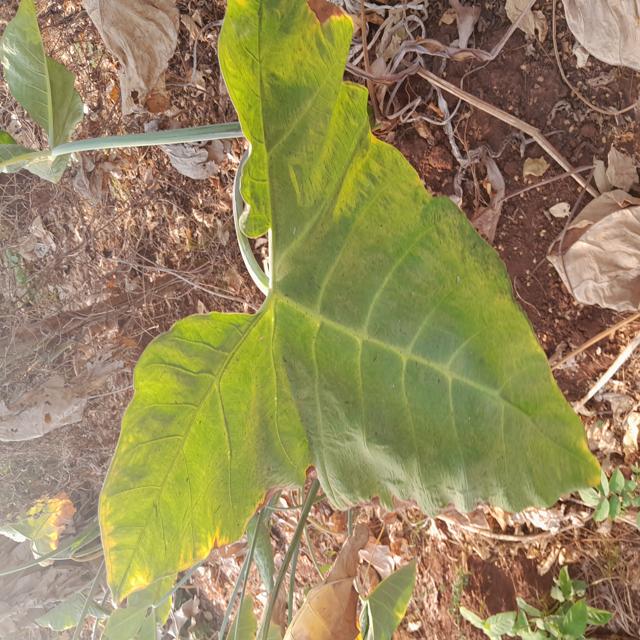
Label: Early_Blight